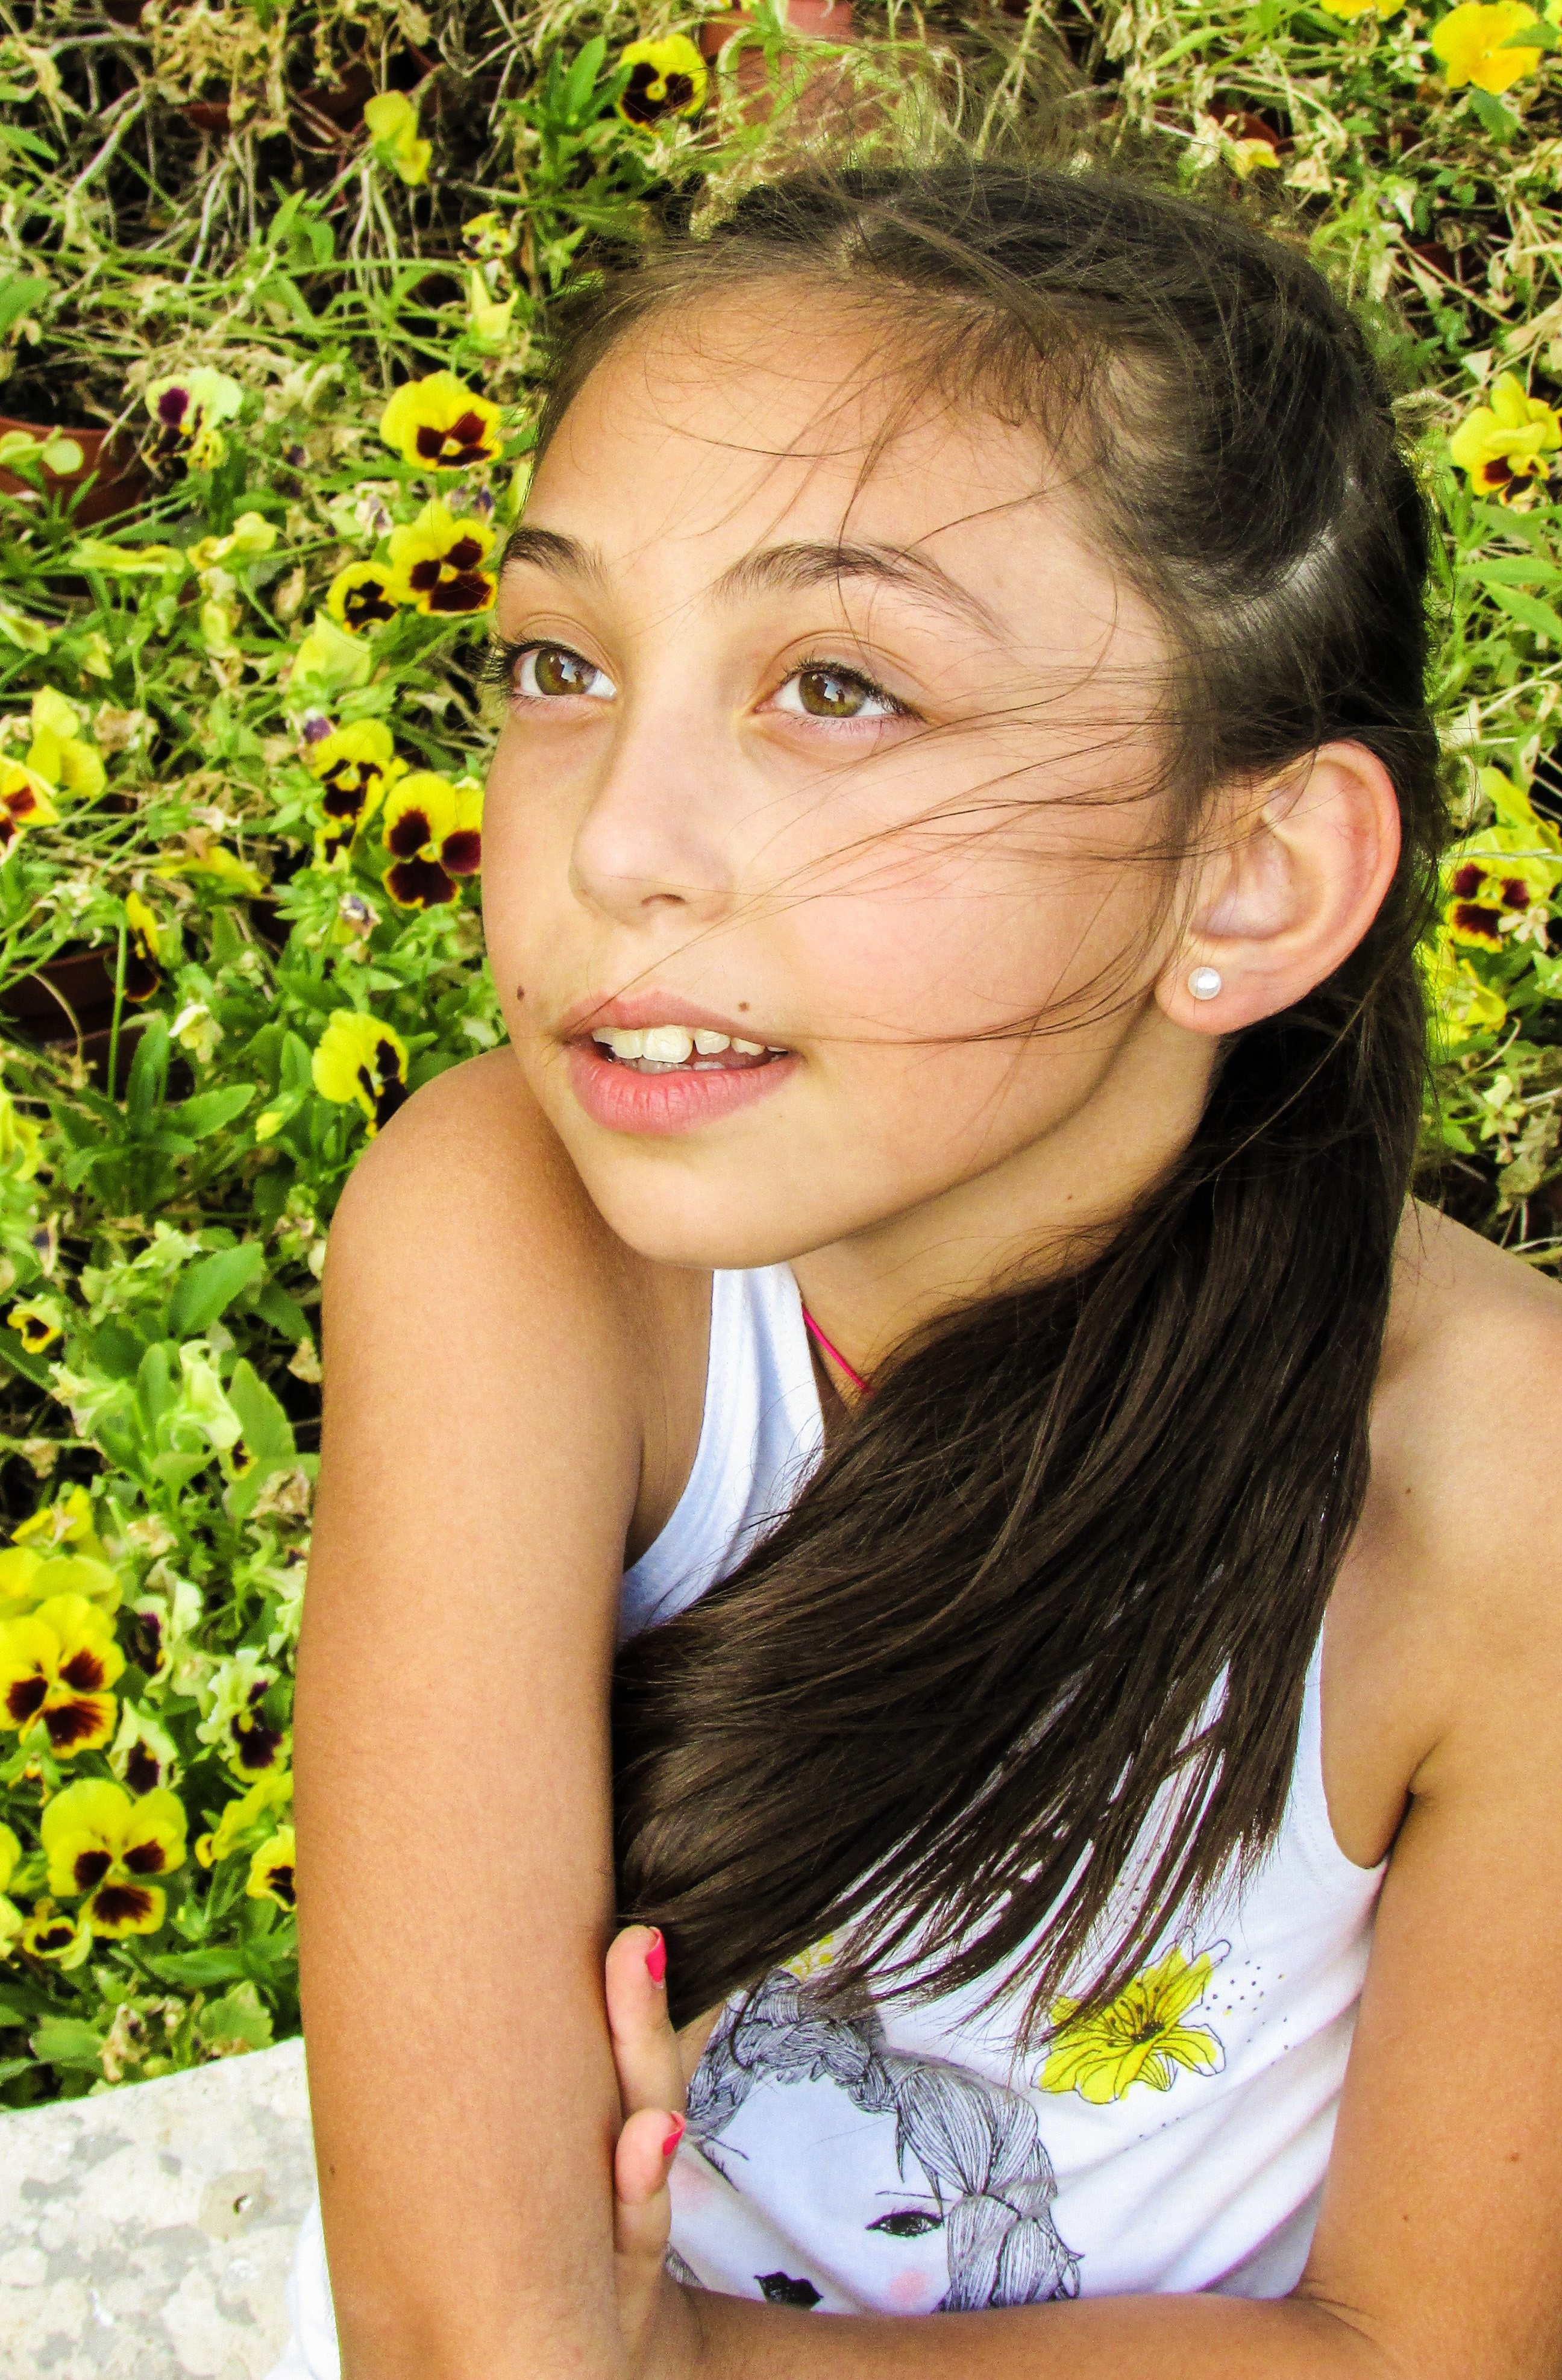
person, people, girl, woman, flower, cute, summer, portrait, model, spring, child, facial expression, hairstyle, smile, face, happy, happiness, toddler, eye, head, skin, beauty, joy, emotion, photo shoot, happy girl, portrait photography